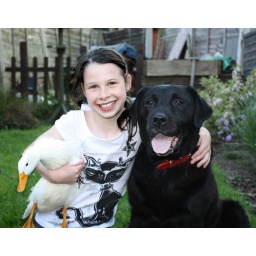
a little girl with a dog and duck in a garden